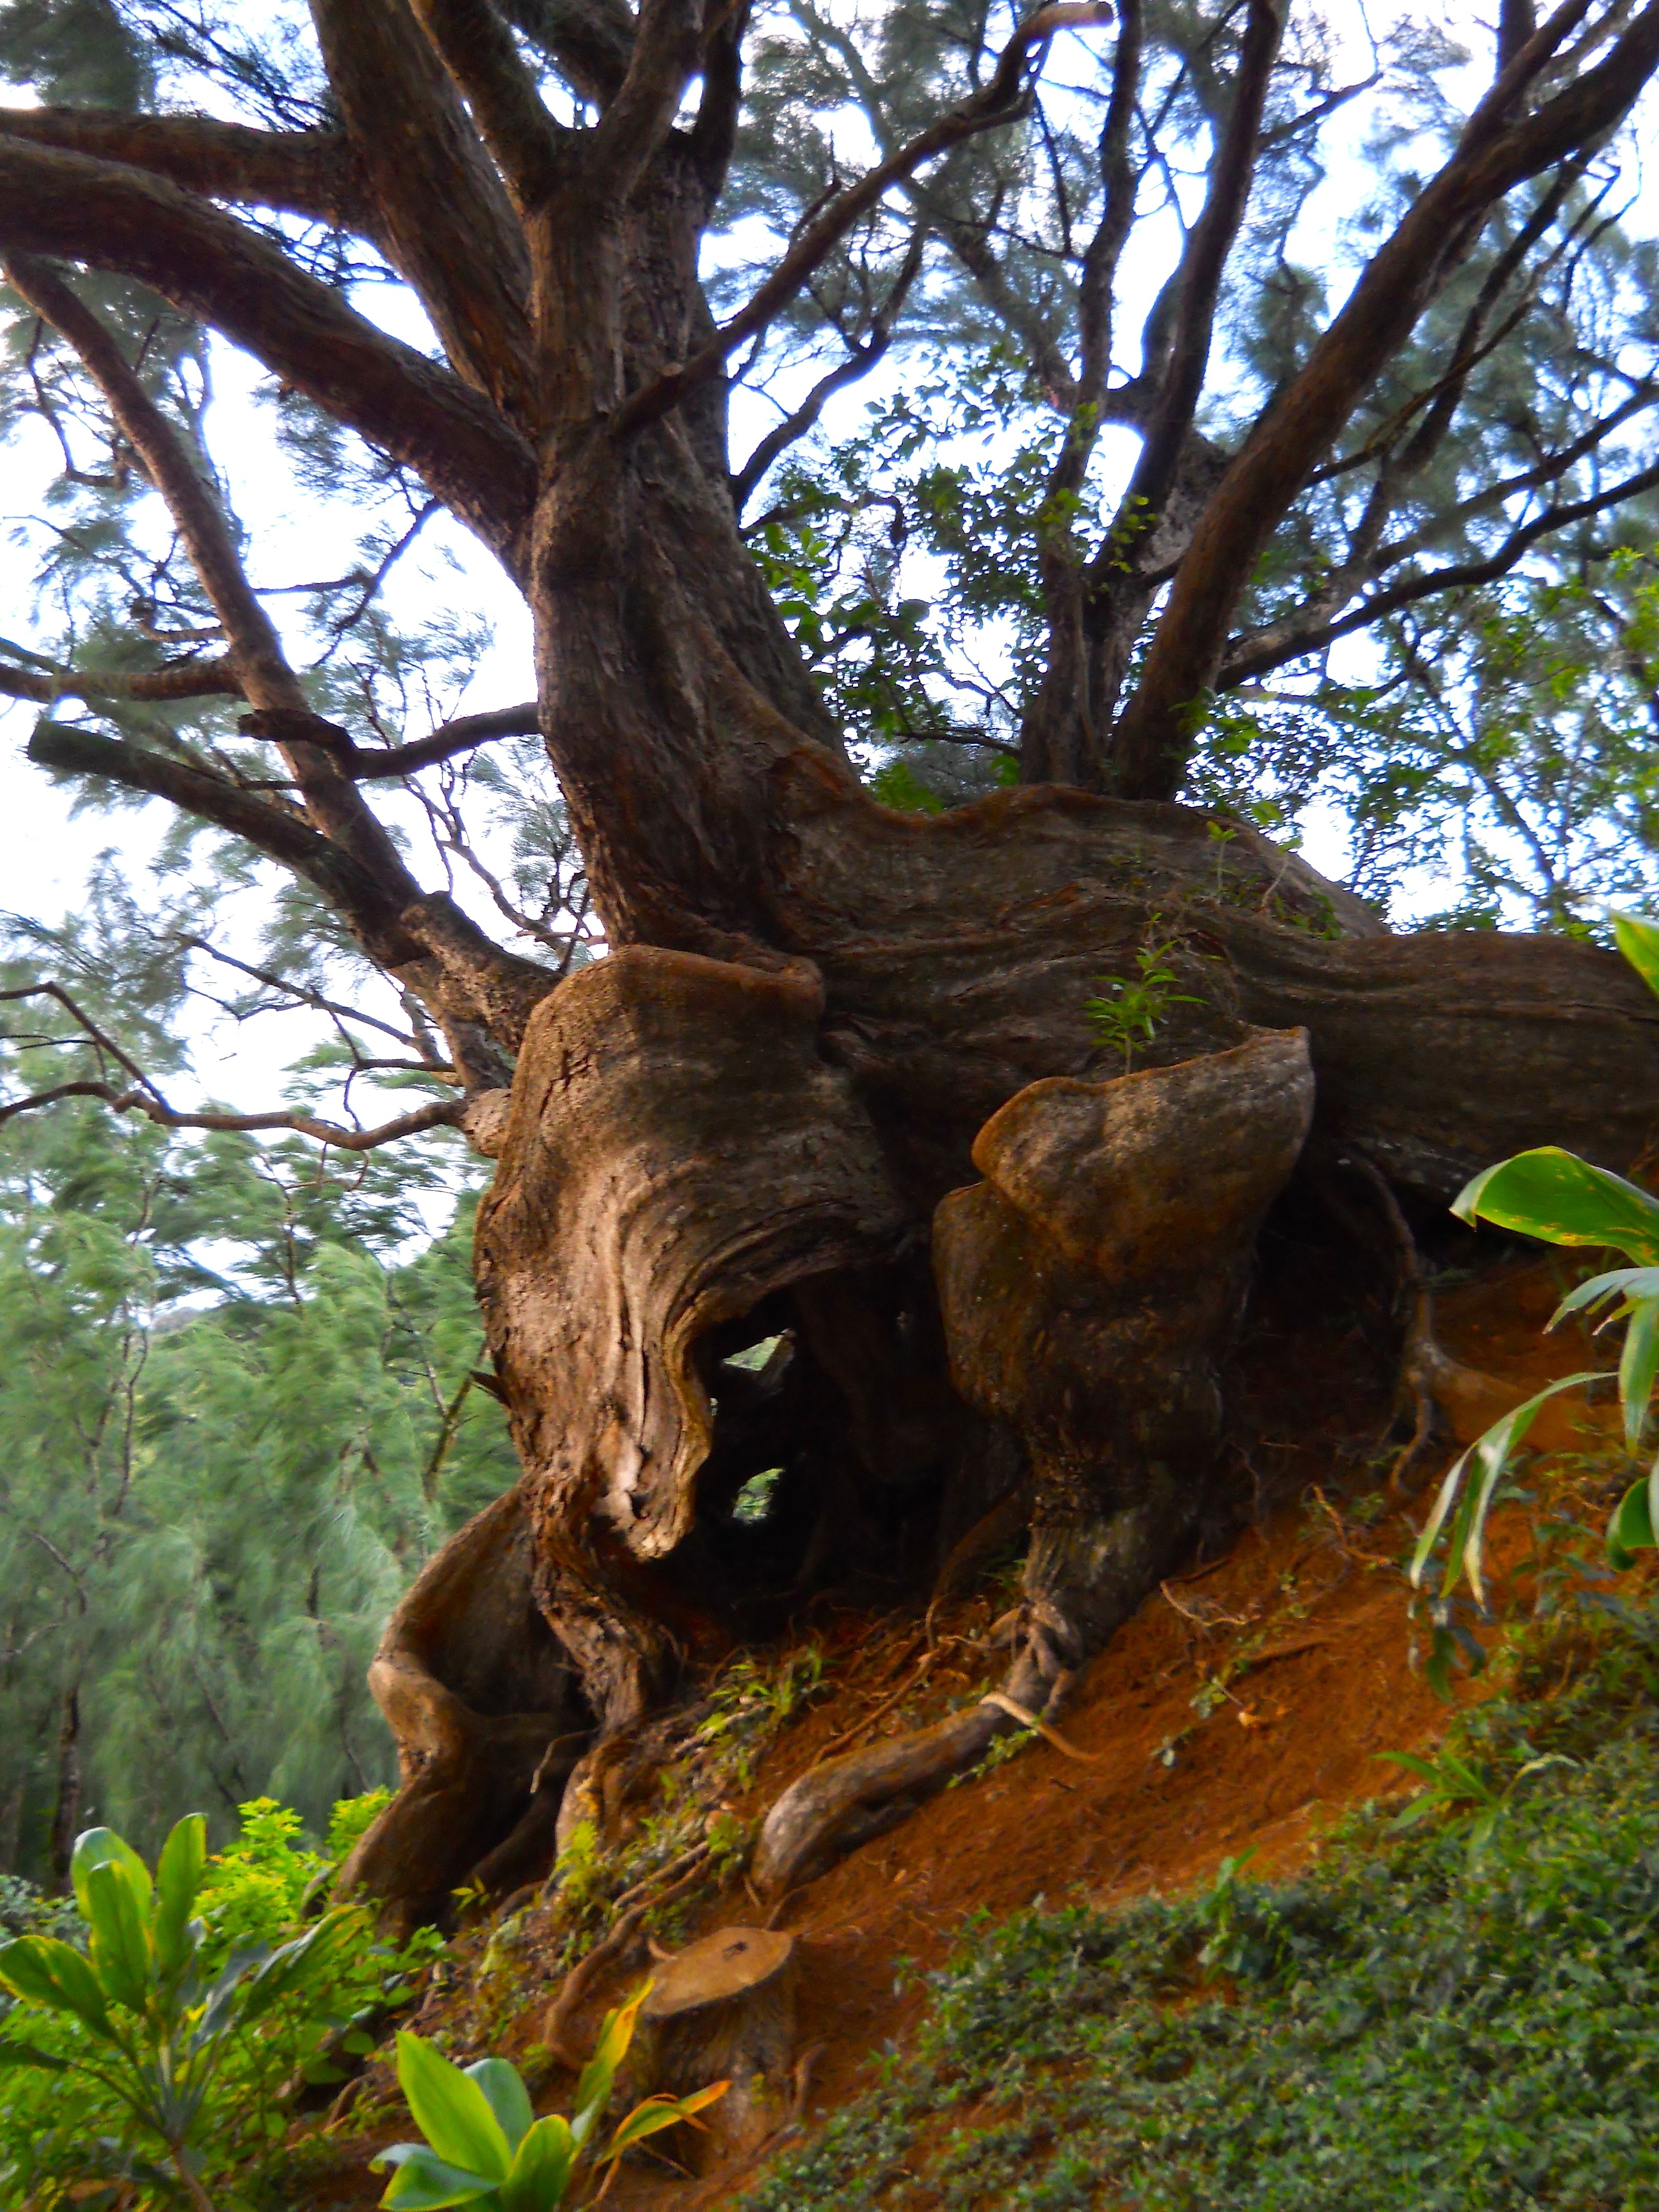
tree, nature, forest, branch, plant, wood, leaf, flower, trunk, jungle, tropical, natural, autumn, botany, hawaii, garden, flora, botanical, trees, deciduous, exotic, woodland, tropics, old tree, woody plant, land plant